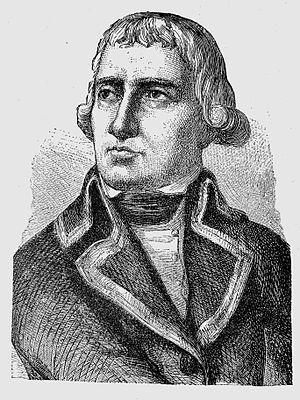
Josef Philipp Vukassovich, né le 8 juillet 1755 à Bruvno près de Gračac en Croatie et mort le 9 août 1809 à Vienne, en Autriche, est un officier général croate au service de la monarchie de Habsbourg et de l'empire d'Autriche. Après s'être battu contre les Ottomans, Vukassovich participe aux guerres de la Révolution française et commande une brigade lors de la campagne d'Italie de 1796 à 1797 face à Napoléon Bonaparte. Il continue de servir par la suite pendant les guerres napoléoniennes, cette fois avec le grade de divisionnaire, et est mortellement blessé sur le champ de bataille.